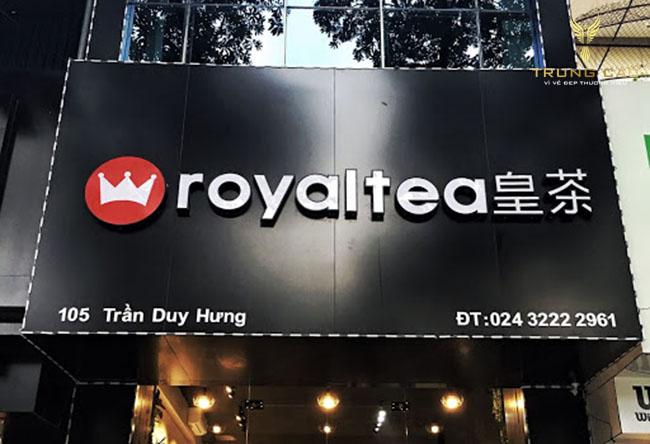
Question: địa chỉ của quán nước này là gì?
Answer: quán nước này có địa chỉ là 105 trần duy hưng